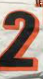
Number: 2